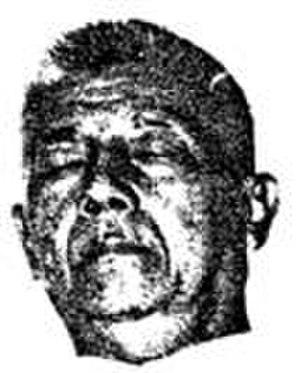
Les arts martiaux birmans sont surnommés Thaing.
Les arts martiaux birmans sont aussi surnommés thaing, un terme générique datant du IIIᵉ siècle, qui signifie self-défense et désigne aujourd'hui l'ensemble des pratiques de combat issues de la Birmanie. Prononciation [θaiɴ]
Ba Than est un expert birman en éducation physique, Directeur des Sports au Ministère birman de l’Éducation à partir des années 1940 et cela durant une vingtaine d’années. Après la Seconde Guerre mondiale, il aurait entrepris avec un groupe d’experts une compilation des arts martiaux birmans. Il participa à la modernisation de la pratique des différents styles de thaing en fondant le Hanthawaddy-bando-system et organisa des tournois de lethwei dès la fin de la Seconde Guerre mondiale. Son décès a interrompu son œuvre.